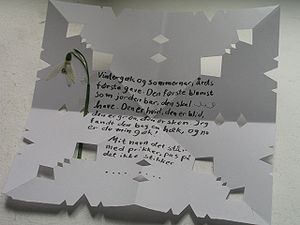
Gækkebrev
Et gækkebrev.
Et gækkebrev er en specifikt dansk tradition fra påsken, som oprindeligt indeholdt en vintergæk, heraf navnet, der også knyttes til verbet "at gække" i betydningen "at vildlede". "At drive gæk med" er "at spille et puds", som gækkebrevet også er et forsøg på.